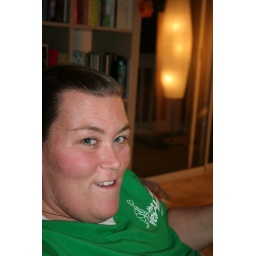
110/365. just chilling on the couch tonight...LOVE the reflection of my lamp in the sliding glass door!